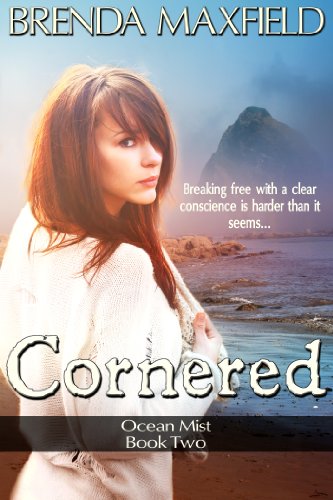
Cornered: Rivalry and Romance in a Coming of Age Novel! (Ocean Mist Book 2)
Category: Buy a Kindle
Review Cornered by Brenda Maxfield was great reading, a meaningful and touching story. Courtney is a sensitive teen who takes on responsibilities for her mother who suffers from fibromyalgia, a rebel sister, and a little brother Denny. She has to run the household; she never had the chance to be just a kid and she knows that without her, the family would fall apart. She puts too much weight on her own shoulders and that makes her want to escape from home and follow her dreams about going to university. She is cornered between her duties and her dreams; between family values and looking after herself. She hates that, but she does what she has to do. With this book, Brenda makes all parents reevaluate their children's characters and ask themselves when it is the right time to transfer responsibilities and how better to deal with "the next generation".I recommend this book to young adults and to parents as well. I am curious to follow Courtney to the next book of the series, Seeking Christmas.    Madalina, Goodreads Reviewer From the Author Thank you so much for your interest in Cornered .This book was especially meaningful to me because I've had students in the sameposition as Courtney. Teens that were forced to grow up too fast, take on toomuch responsibility, and held too accountable for every single thing. It's hardto imagine the pressure they're under -- their loss of normalcy. These kids were and are my inspiration. And because of them, I call Cornered my teen inspirational book! From the Inside Flap Shonda saw me coming, and her face darkened."Courtney?""Shonda, can I talk to you?"She glanced around the table. All eyeswere on her. "I'm kind of busy right now.""It's important."She gave a feeble smile to her group of friends."Can you guys scoot down for a minute so I can talk to Court?"They glowered, but obliged, scooting their sacksand trays and drinks down the long table.I sat across from Shonda."I lied," I said.Shonda's eyes grew huge and then just as quicklynarrowed into slits. "I knew it. You saw me.""I saw you.""You going to tell Keegan?""No. You are."Shonda drew herself up. "No, I'm not. Last nightwas nothing. It meant nothing. Keegan doesn't need to know.""Yeah, he does."Shonda wilted, obviously deciding to try another angle."Please, Courtney. I really like Keegan. Last night was a mistake. I'm notgoing to see that guy again. He was an old friend, nothing else. Please."Sheput her hand on my arm. I gazed down at it and said nothing. She retracted herhand and dropped it to her lap. About the Author My passion is writing! What could be moredelicious than inventing new characters and seeing where they take you?I'm a teacherso I spend most of my waking hours with young people. I love chatting with themand hearing their views on love and life. My students are magical, and I amhonored to be part of their lives.I've lived inHonduras, Grand Cayman, and Costa Rica. Presently, I live in Indiana with myhusband, Paul. We have two grown children and three precious grandchildren,special delivery from Africa.When notteaching, I love to hole up in our lake cabin and write -- often with a batchof popcorn nearby. (Oh, and did I mention dark chocolate?)I enjoy gettingto know my readers, so feel free to write me. Join my Newsletter Gang by visiting my site. There, you can also learnabout all my books and some smart and sassy, clean teen reads. Happy Reading!
Features: Escape to the Washington Coast for awhile with rivalry and romance in a coming of age novel! | Seventeen-year-old Courtney Phillips is striving to earn an internship to escape from her unhappy home. But | when her mother becomes ill, | Courtney is | stuck caring for her rebellious sister, Tiffany, and her little brother—until Tiffany runs off to live with their dead-beat dad. | Track star | Keegan Hank’s current girlfriend is cheating on him | , but having fallen for him herself, Courtney is afraid to tell her best friend the truth. When Keegan discovers that Courtney withheld the facts about his girlfriend, | he rejects her apologies. | Courtney finally lands an interview for her dream internship, but | mysterious calls from Tiffany spell trouble. | Courtney must now | find a way to win Keegan’s love and rescue her sister without jeopardizing her own future. | Purchase today!